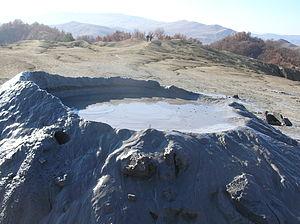
Un volcan de boue ou volcan d'asphalte, souvent associé à une salse émettant de l'eau salée, est une formation géologique en général de taille modeste. Les plus grands connus ont toutefois 10 km de diamètre et atteignent 600 mètres de hauteur.
Un phénomène paravolcanique se dit de tout phénomène géologique actif indirectement lié au volcanisme et à l'activité volcanique.